Tuulihaukka

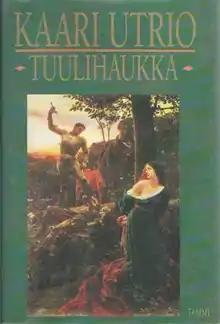
First edition

Tuulihaukka (Finnish: "The Kestrel" or "The Wind Falcon") is a 1995 historical novel by Finnish author Kaari Utrio. It is set in 11th century Europe. "Tuulihaukka" and "Vaskilintu" are considered to be Utrio's most important works.